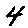
Label: 4